Coco Robicheaux

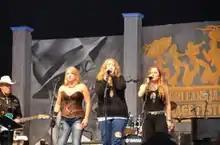
Tribute performance to Robicheaux at 2013 New Orleans Jazz and Heritage Festival

Shortly after Robicheaux's death, two second-line parades were held in his honor, both of which passed by the Apple Barrel bar. Later, more formal musical tributes were held at the French Quarter Festival in March 2012, at the Mid-City Bayou Boogaloo in May 2012, and at the New Orleans Jazz & Heritage Festival in May 2013. In addition, the official 2012 French Quarter Festival poster featured Robicheaux, replacing the figure of Andrew Jackson on horseback in Jackson Square.